Fashion

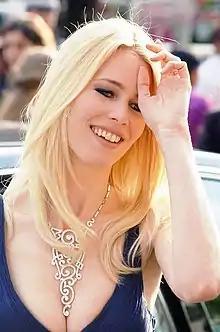
Claudia Schiffer became one of the most iconic models in Europe, representing major brands like Chanel, Versace, and Valentino.

The beginning in Europe of continual and accelerating change in clothing styles can be fairly reliably dated to late medieval times. Historians, including James Laver and Fernand Braudel, date the start of Western fashion in clothing to the middle of the 14th century, though they tend to rely heavily on contemporary imagery, as illuminated manuscripts were not common before the 14th century. The most dramatic early change in fashion was a sudden drastic shortening and tightening of the male over-garment from calf-length to barely covering the buttocks, sometimes accompanied with stuffing in the chest to make it look bigger. This created the distinctive Western outline of a tailored top worn over leggings or trousers.